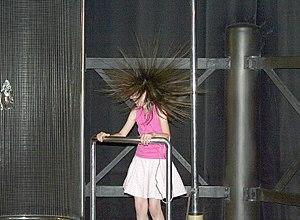
Une impulsion électromagnétique, également connue sous le nom EMP est une émission d'ondes électromagnétiques brève et de très forte amplitude qui peut détruire de nombreux appareils électriques et électroniques et brouiller les télécommunications.
La décharge électrostatique est un passage de courant électrique entre deux objets possédant des potentiels électriques différents sur un temps extrêmement court. Le terme est souvent utilisé en électronique et dans l'industrie lorsque l'on veut décrire des courants fugaces non-désirés pouvant endommager l'équipement électronique. Une décharge électrostatique est un problème grave dans l'électronique des solides, tels que les circuits intégrés.